HSC Virgen de Coromoto

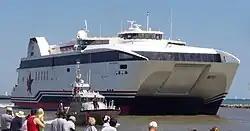
"Spirit of Ontario I" arriving at the port of Rochester

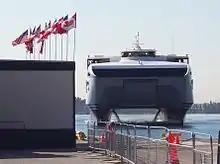
"Spirit of Ontario I" arriving in Toronto

The vessel was delivered by Austal in 2004 and christened "Spirit of Ontario I" for the operator Canadian American Transportation Systems (CATS) on an route across Lake Ontario, linking the ports of Rochester, New York, and Toronto, Ontario. A high-speed ferry service between the two ports was discussed and spearheaded by local politicians and business leaders, primarily in upstate New York, beginning in the 1990s and continuing until the early 2000s. The city of Rochester built a ferry terminal in speculation of such a service being implemented.